California Society of Printmakers

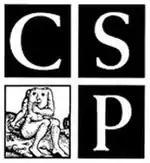
Logo 2004-.

American print clubs or printmaking societies were prolific in the 19th century. Their impetus was primarily exhibition, technical exchange, shared equipment, and the promotion of printmaking as a fine art, as opposed to a method of reproducing images. The invention of photography meant that reproduction of art works could be achieved photographically instead of through the graphic arts of etching, engraving, and lithography. Thus, these methods of printmaking were freed from their reproducing role to develop as pure fine arts. In addition to the rise of printmaking societies/clubs, individual printmaking artists also sought to distinguish their work as a fine art, as opposed to a craft. Generally these artists from the 19th century were referred to as painter-etchers. Nineteenth century printmaking societies in the United States were the New York Etchers Club (1877), Boston Etchers Club (1880?), Philadelphia Society of Etchers (1880), Brooklyn Etchers Club (1881), Brooklyn Scratchers Club (1882), Society of American Etchers (1888), Cincinnati Etchers Club (circa 1890).